A. Page Brown

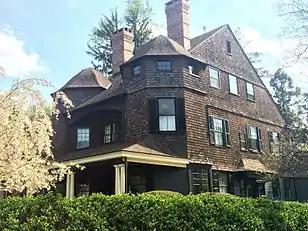
One of Brown's earlier works, the William Berryman Scott House at 56 Bayard Lane, Princeton, New Jersey, in the Princeton Historic District (1888)

In New York, Brown joined the office of McKim, Mead & White in 1879; he left for a brief period, returning in 1882. After an extensive tour of Europe (1883-1884), Brown rejoined the firm in 1884. At that point, he started doing some additional work for Nancy Fowler McCormick, a Chicago philanthropist. Under her patronage, he opened his own office in December 1884, under the name A. Page Brown, and hired the young Willis Polk as a draftsman.